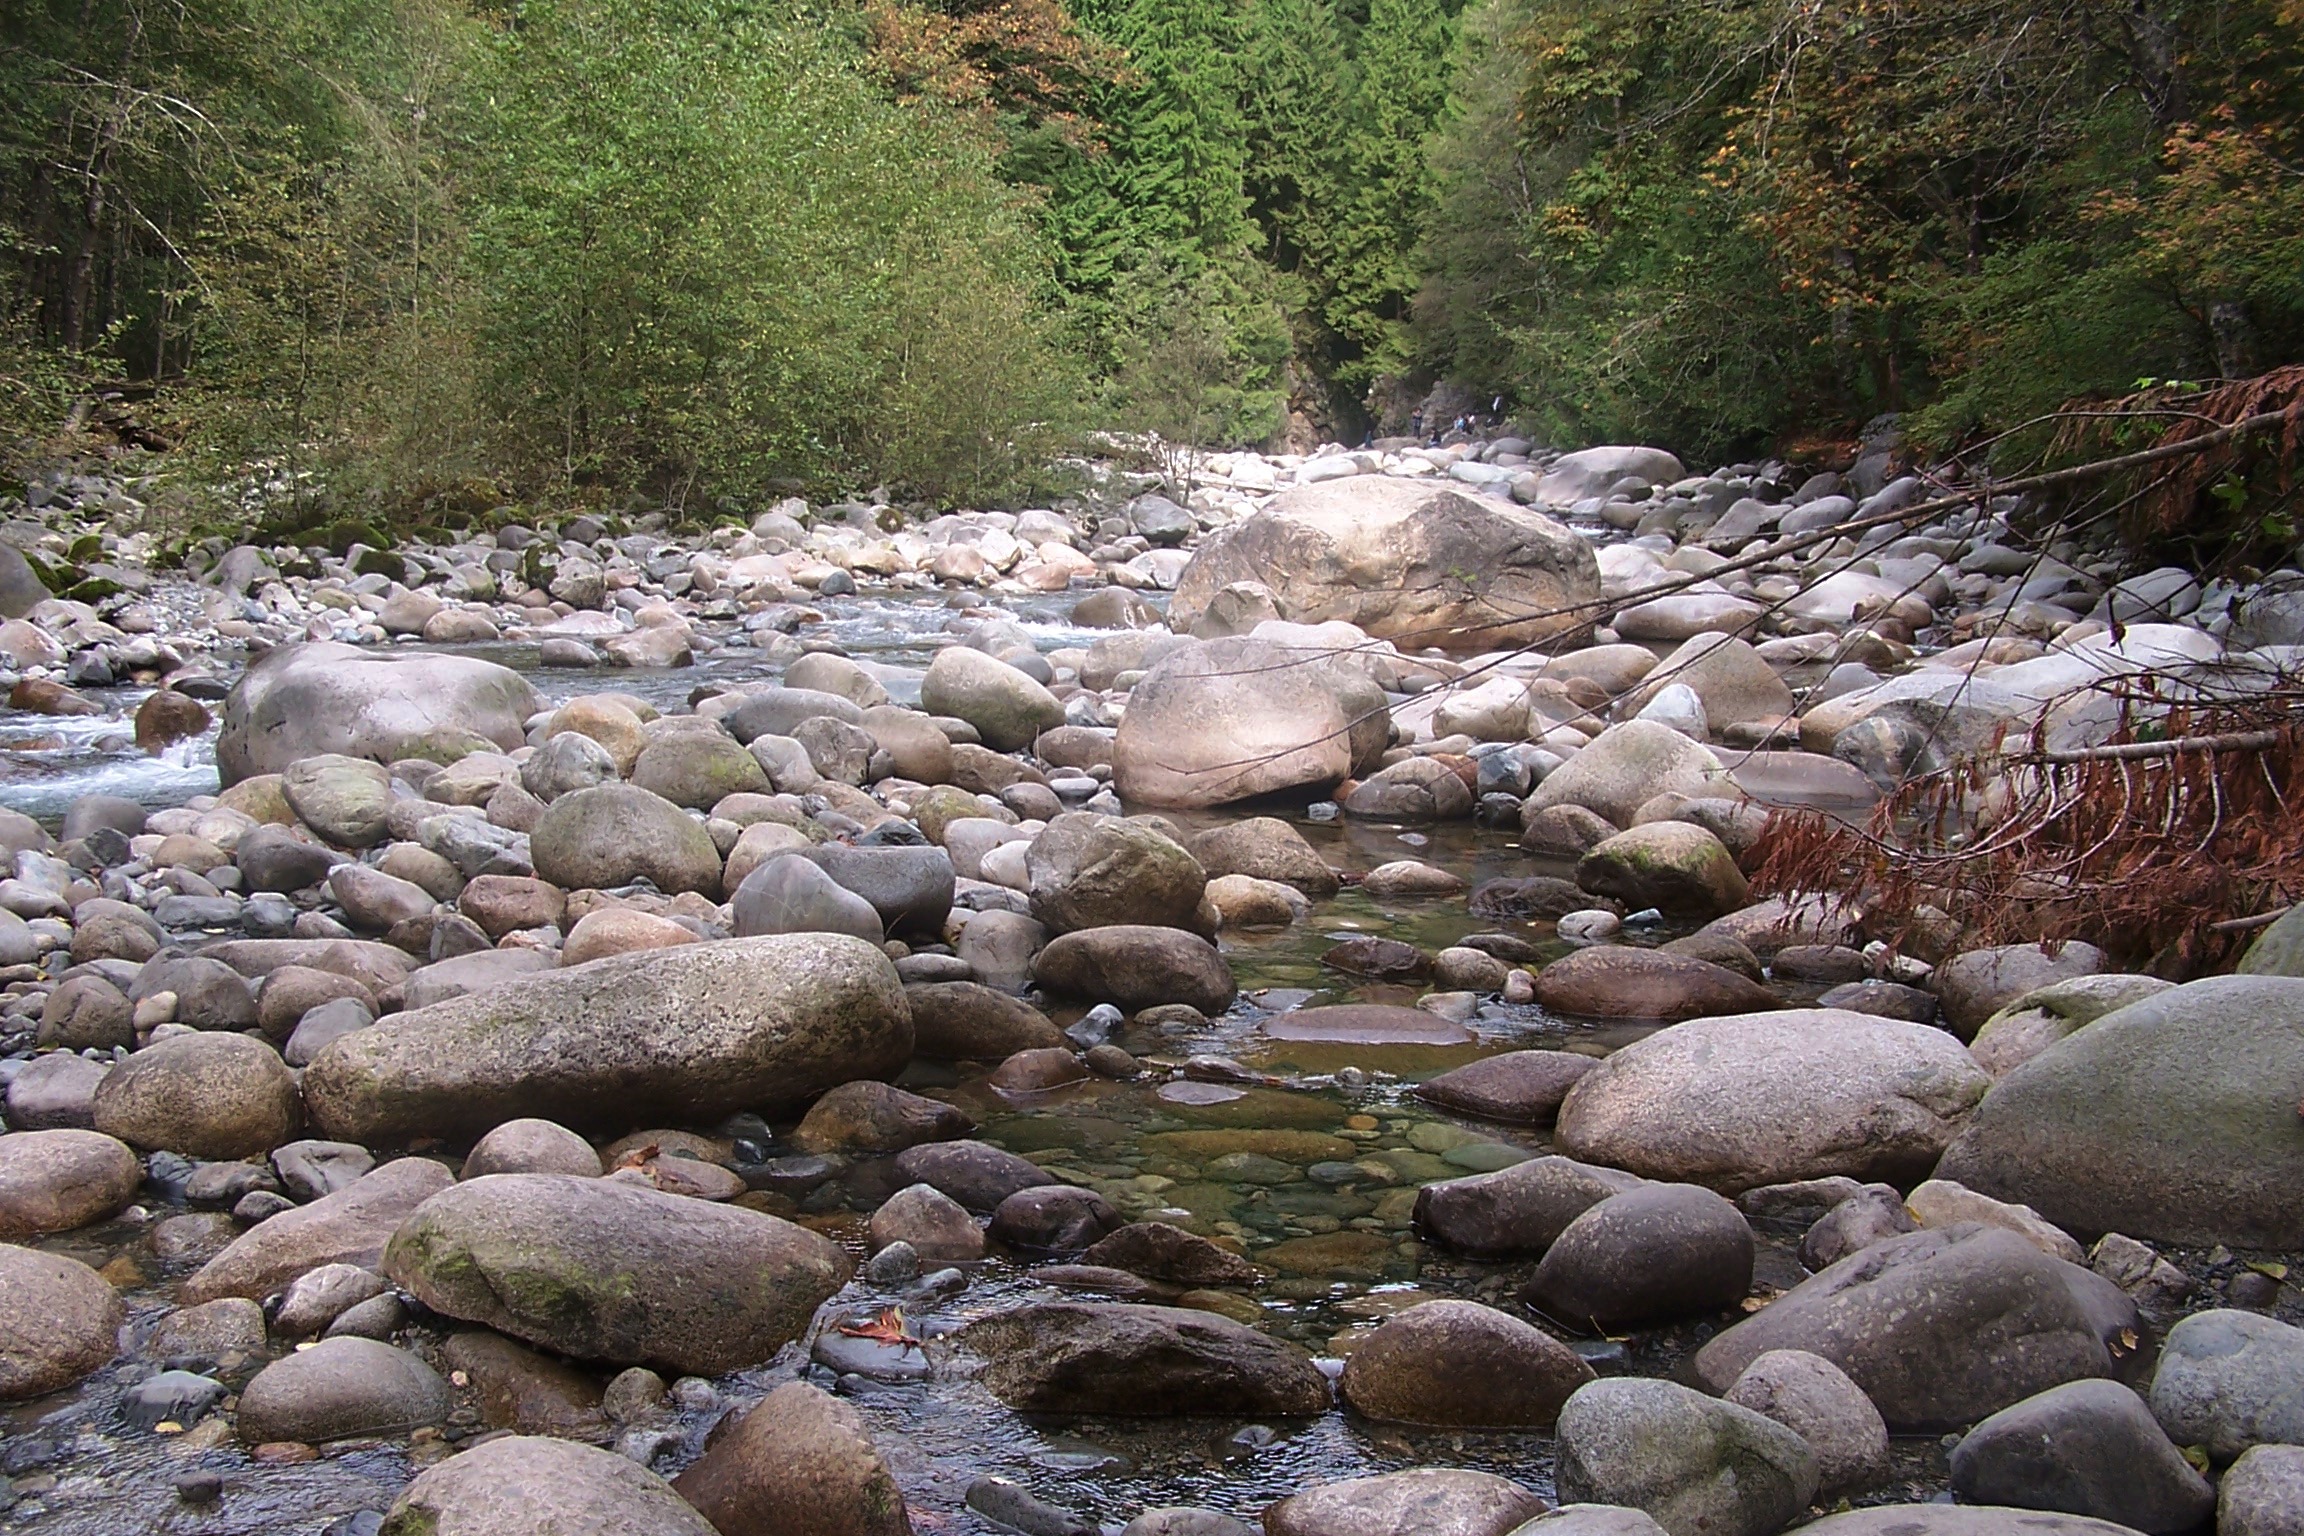
landscape, water, nature, rock, creek, wilderness, trail, river, stream, scenery, vancouver, rapid, canyon, body of water, trees, rocks, mountains, canada, boulder, woodland, watercourse, wadi, stream bed, landform, british columbia, geographical feature